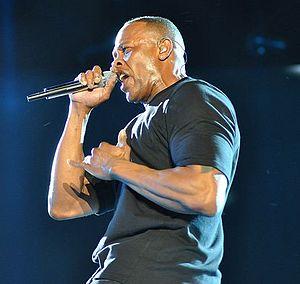
The Marshall Mathers LP 2 est le huitième album studio d'Eminem, sorti en 2013. Le successeur de Recovery, sorti en 2010, est publié par les labels Shady Records, Aftermath Entertainment et Interscope Records. Il a remporté le Grammy Award du meilleur album de rap en 2015. L'album constitue la suite de The Marshall Mathers LP, album adulé par la critique et qui rencontre un très important succès commercial à sa sortie en 2000.
Andre Romelle Young dit Dr. Dre, né le 18 février 1965 à Compton, Californie, est un producteur, rappeur, compositeur, acteur, arrangeur musical, entrepreneur, homme d’affaires et ancien disc jockey américain. Il est le fondateur et actuel CEO d'Aftermath Entertainment et de Beats Electronics. Dre est l'ancien codétenteur et membre de Death Row Records.
Le Up in Smoke Tour est une tournée nord-américaine réunissant des artistes de rap West Coast et de nombreux invités. Elle eut lieu en 2000 et avait pour tête d'affiche les rappeurs Eminem, Dr. Dre, Snoop Dogg et Ice Cube. Les autres invités étaient Proof, Nate Dogg, Kurupt, D12, MC Ren, Westside Connection, Mel-Man, The Eastsidaz, Doggy's Angels, Devin The Dude, Warren G, TQ, The D.O.C., Thruth Hurts et Xzibit. Au total, 44 concerts permirent d'assurer la production des albums The Marshall Mathers LP d'Eminem, 2001 de Dr. Dre, The Last Meal de Snoop Dogg et War & Peace, Vol. 2 de Ice Cube.